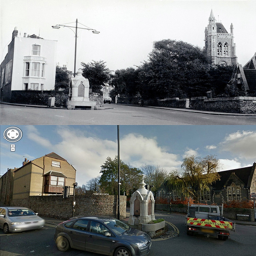
The two photographs are comparing the city streets.
A before and after photo of a street corner.
An older image of a place and a newer image of the same with changes.
Two pictures at different times show the same intersection
A series of two photographs one showing a city in the past and the other in the future.